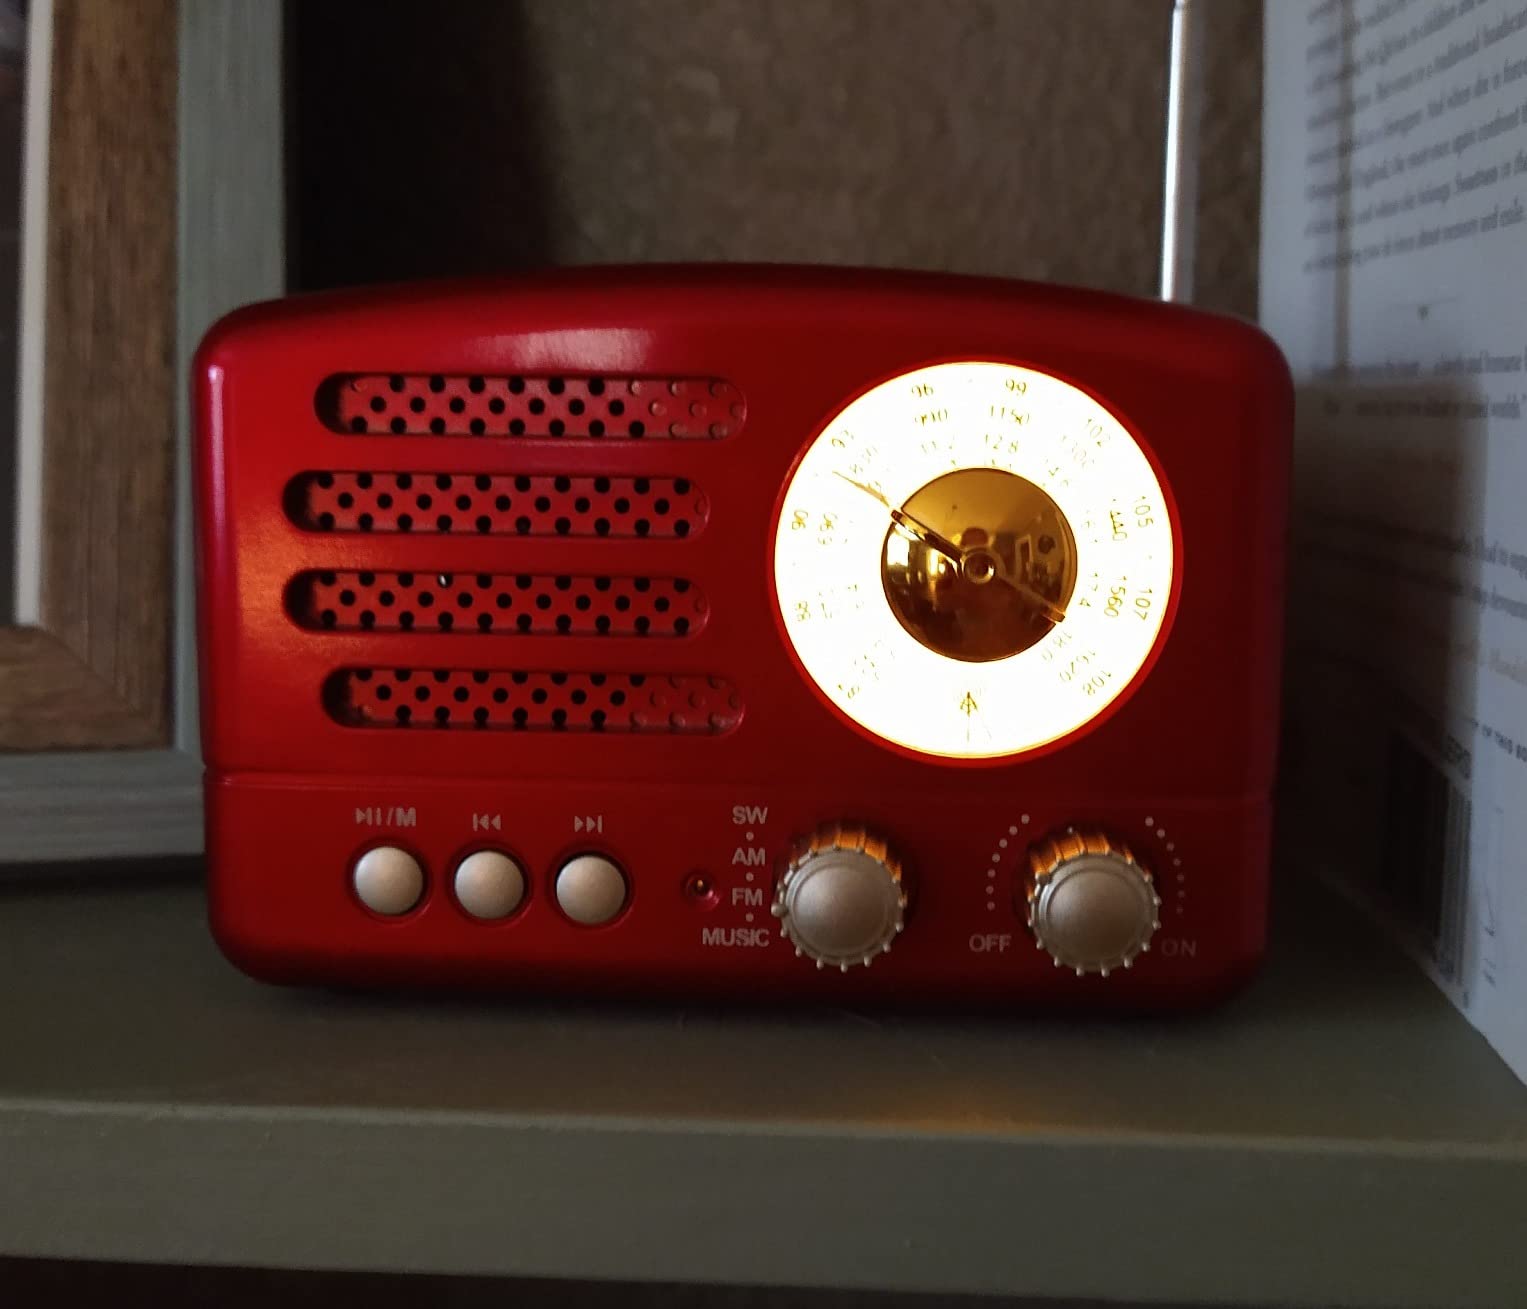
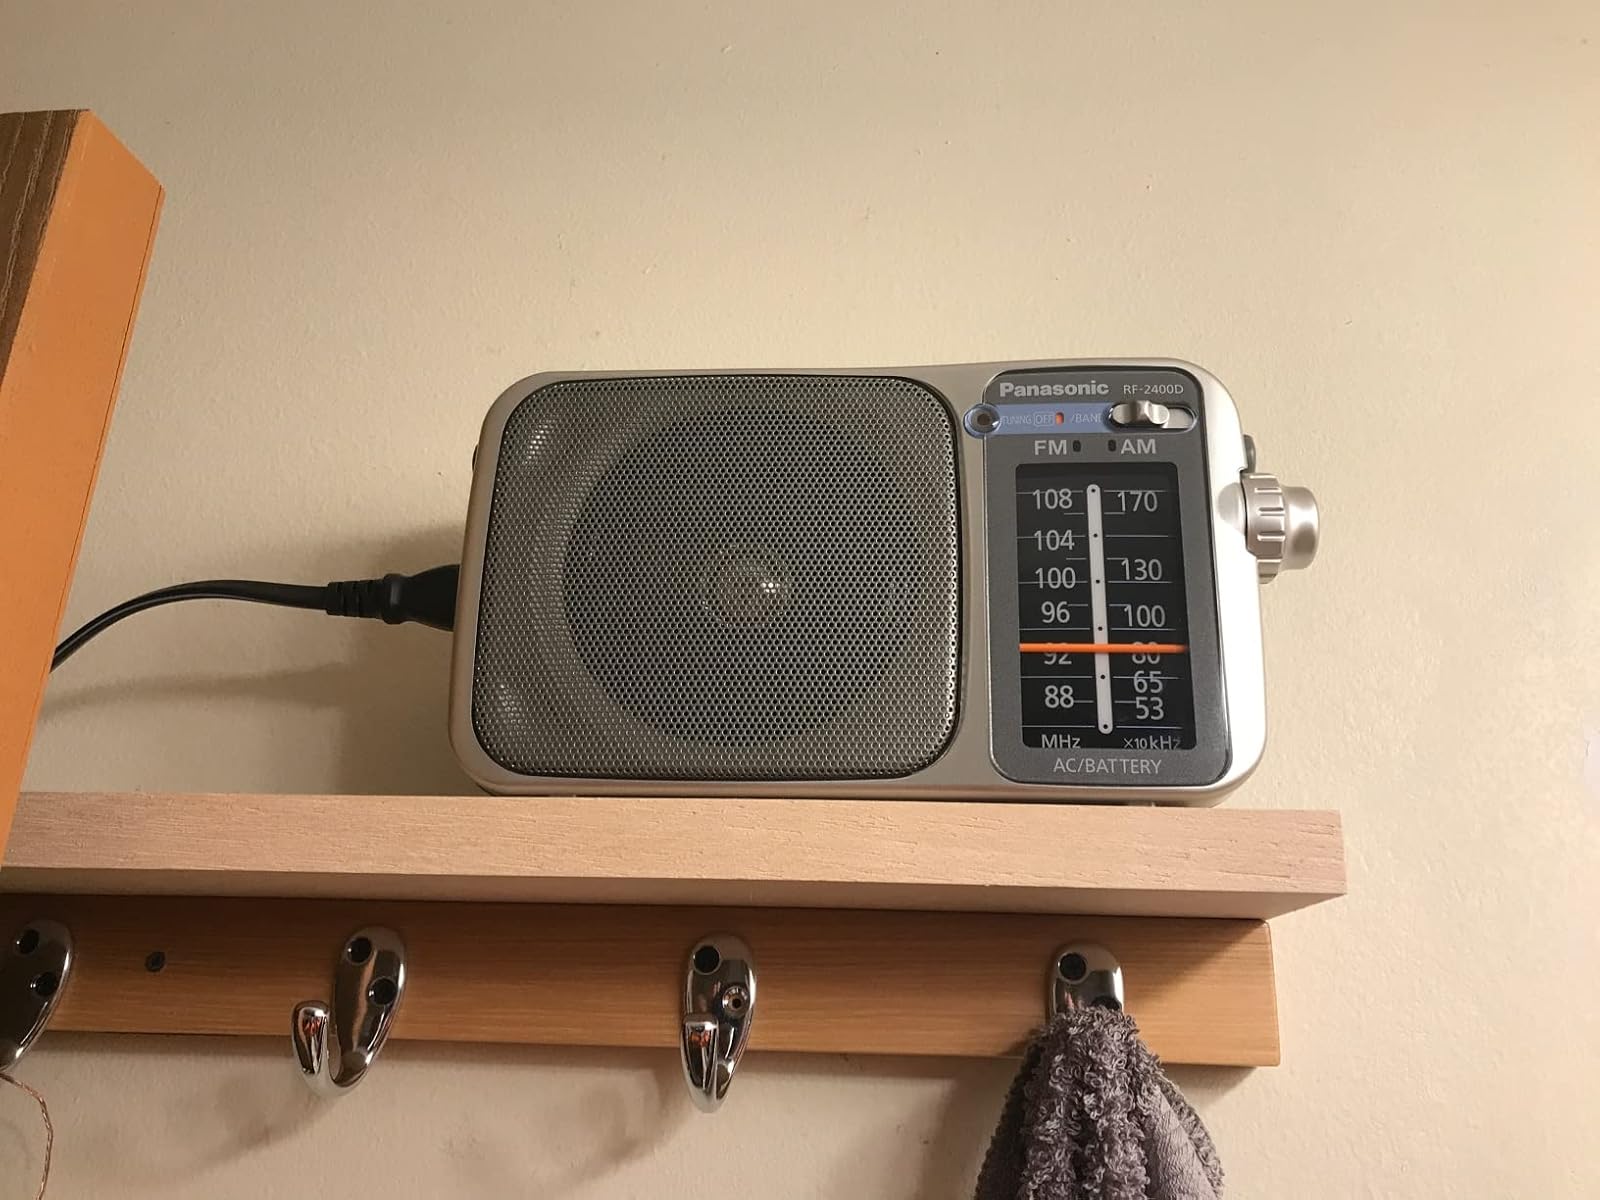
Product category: radio
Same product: no